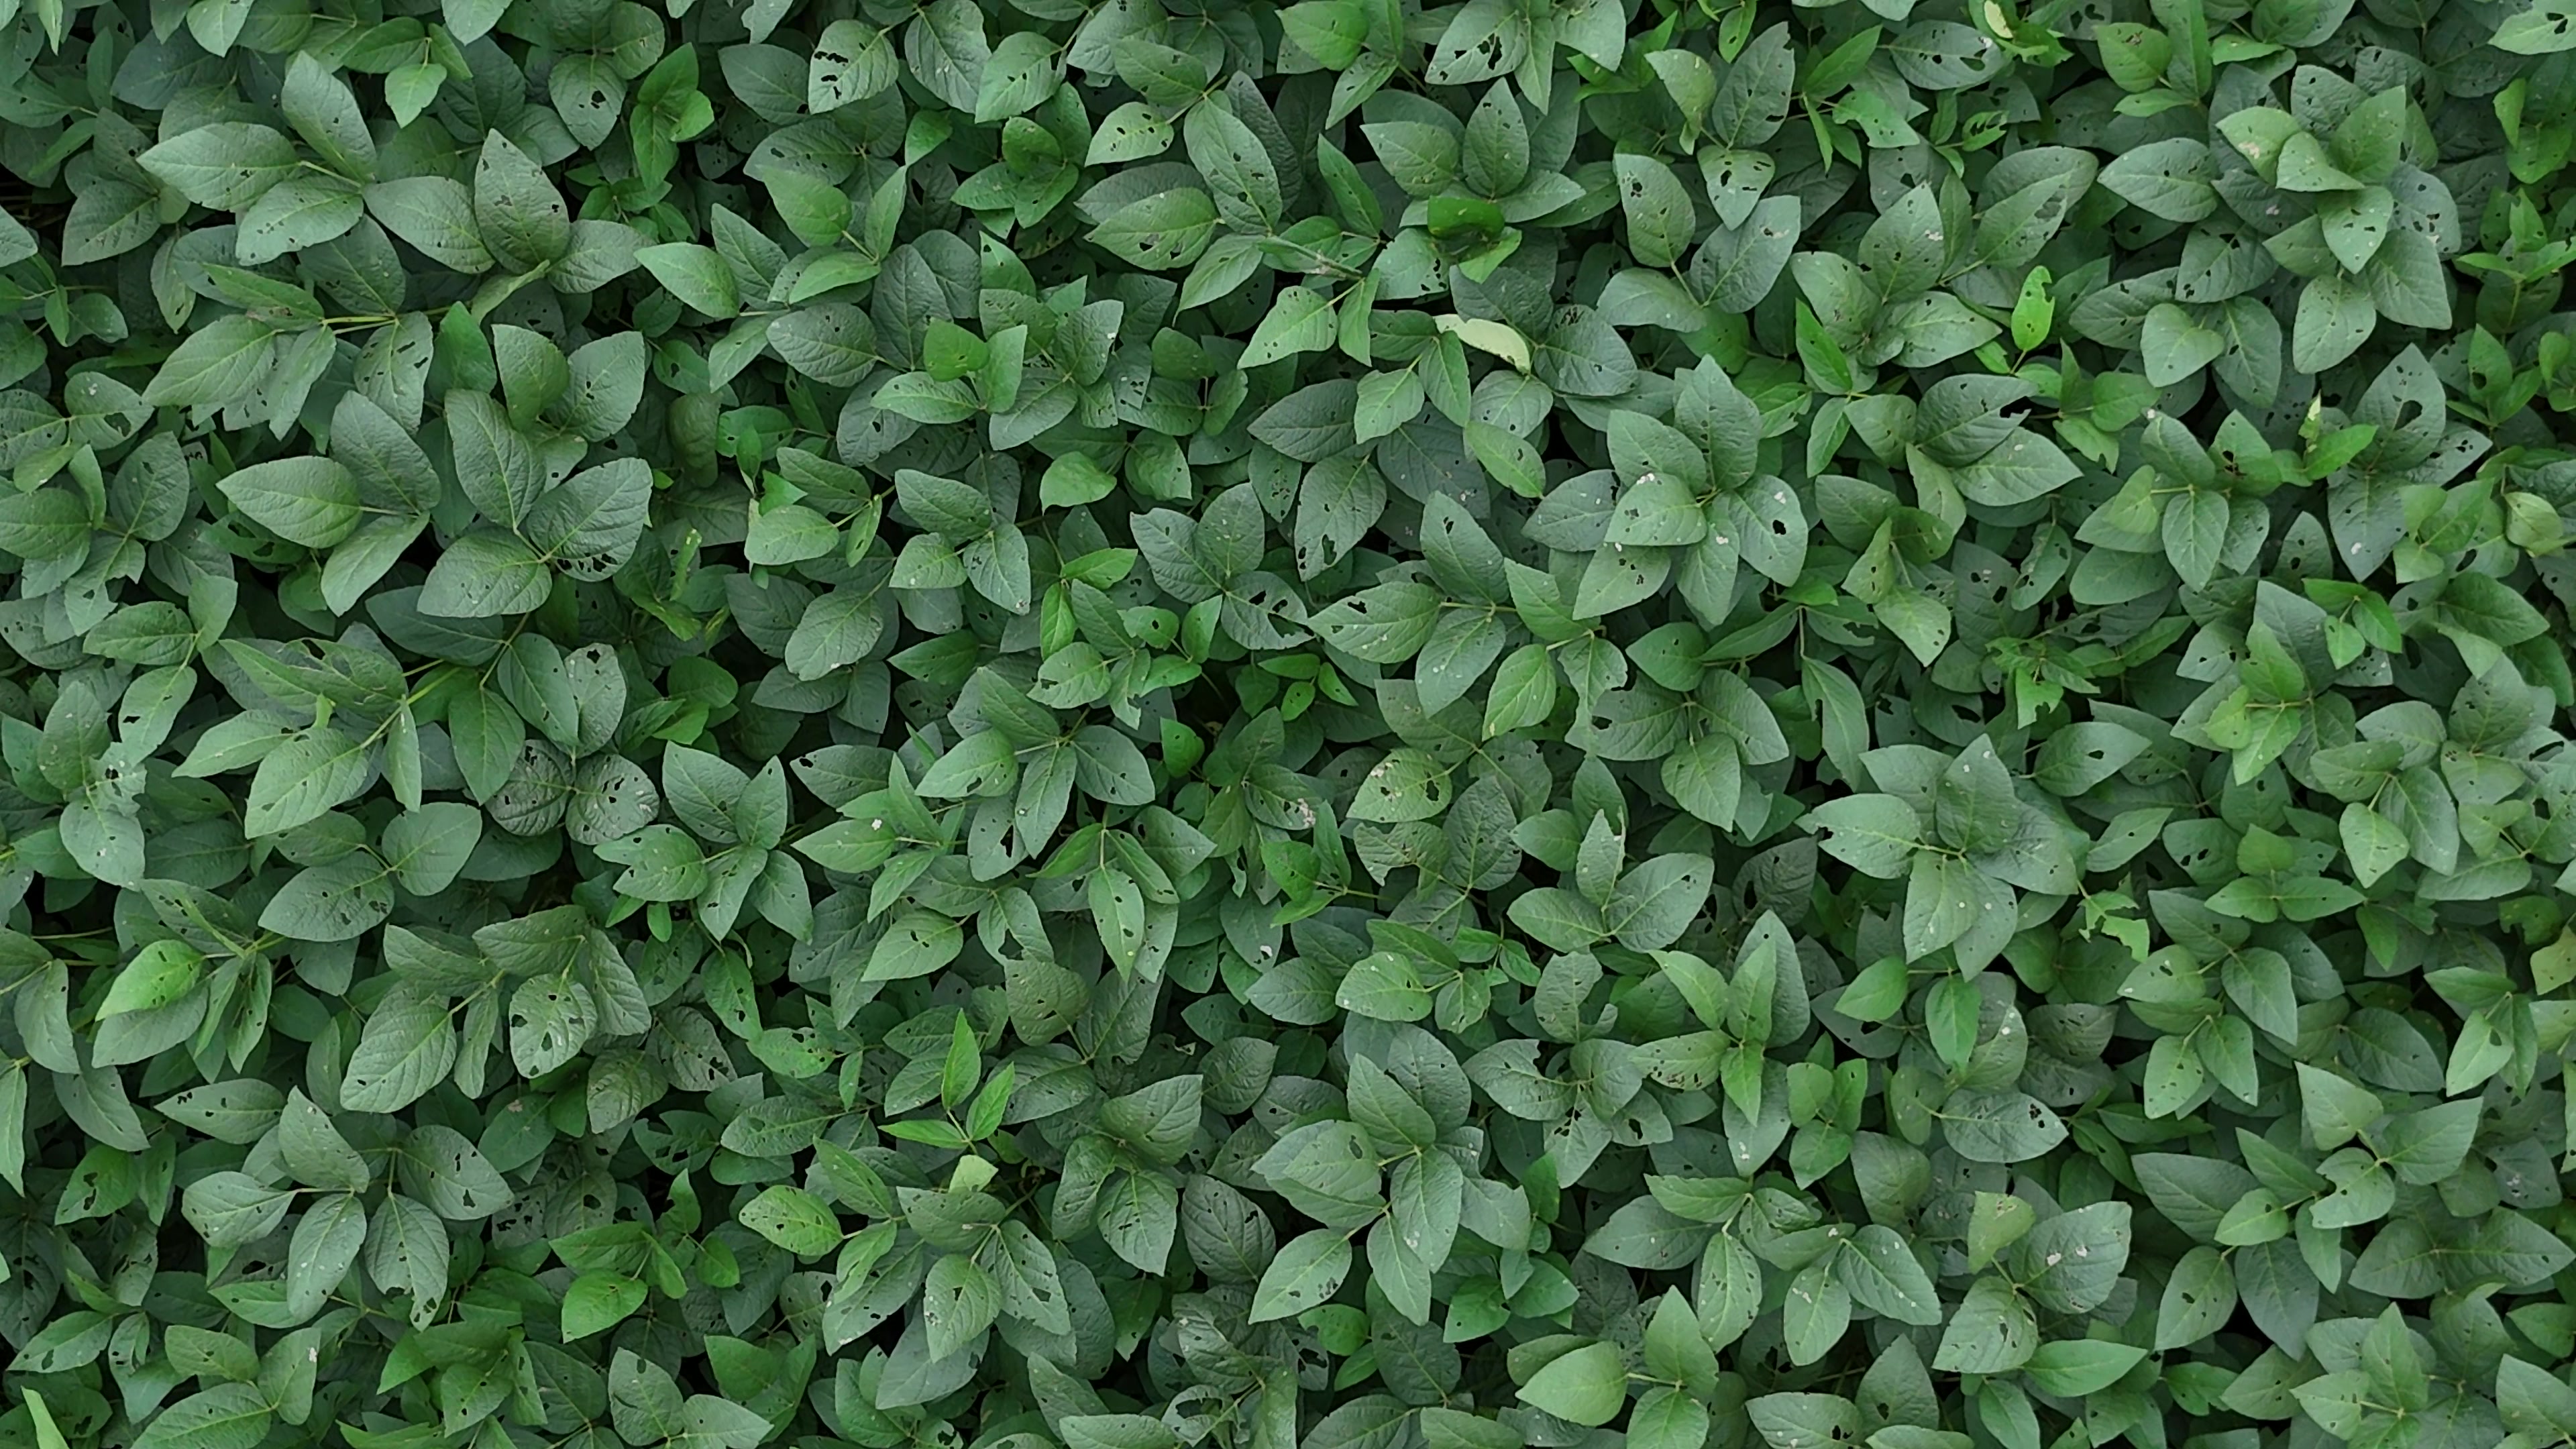
Label: Semilooper_Pest